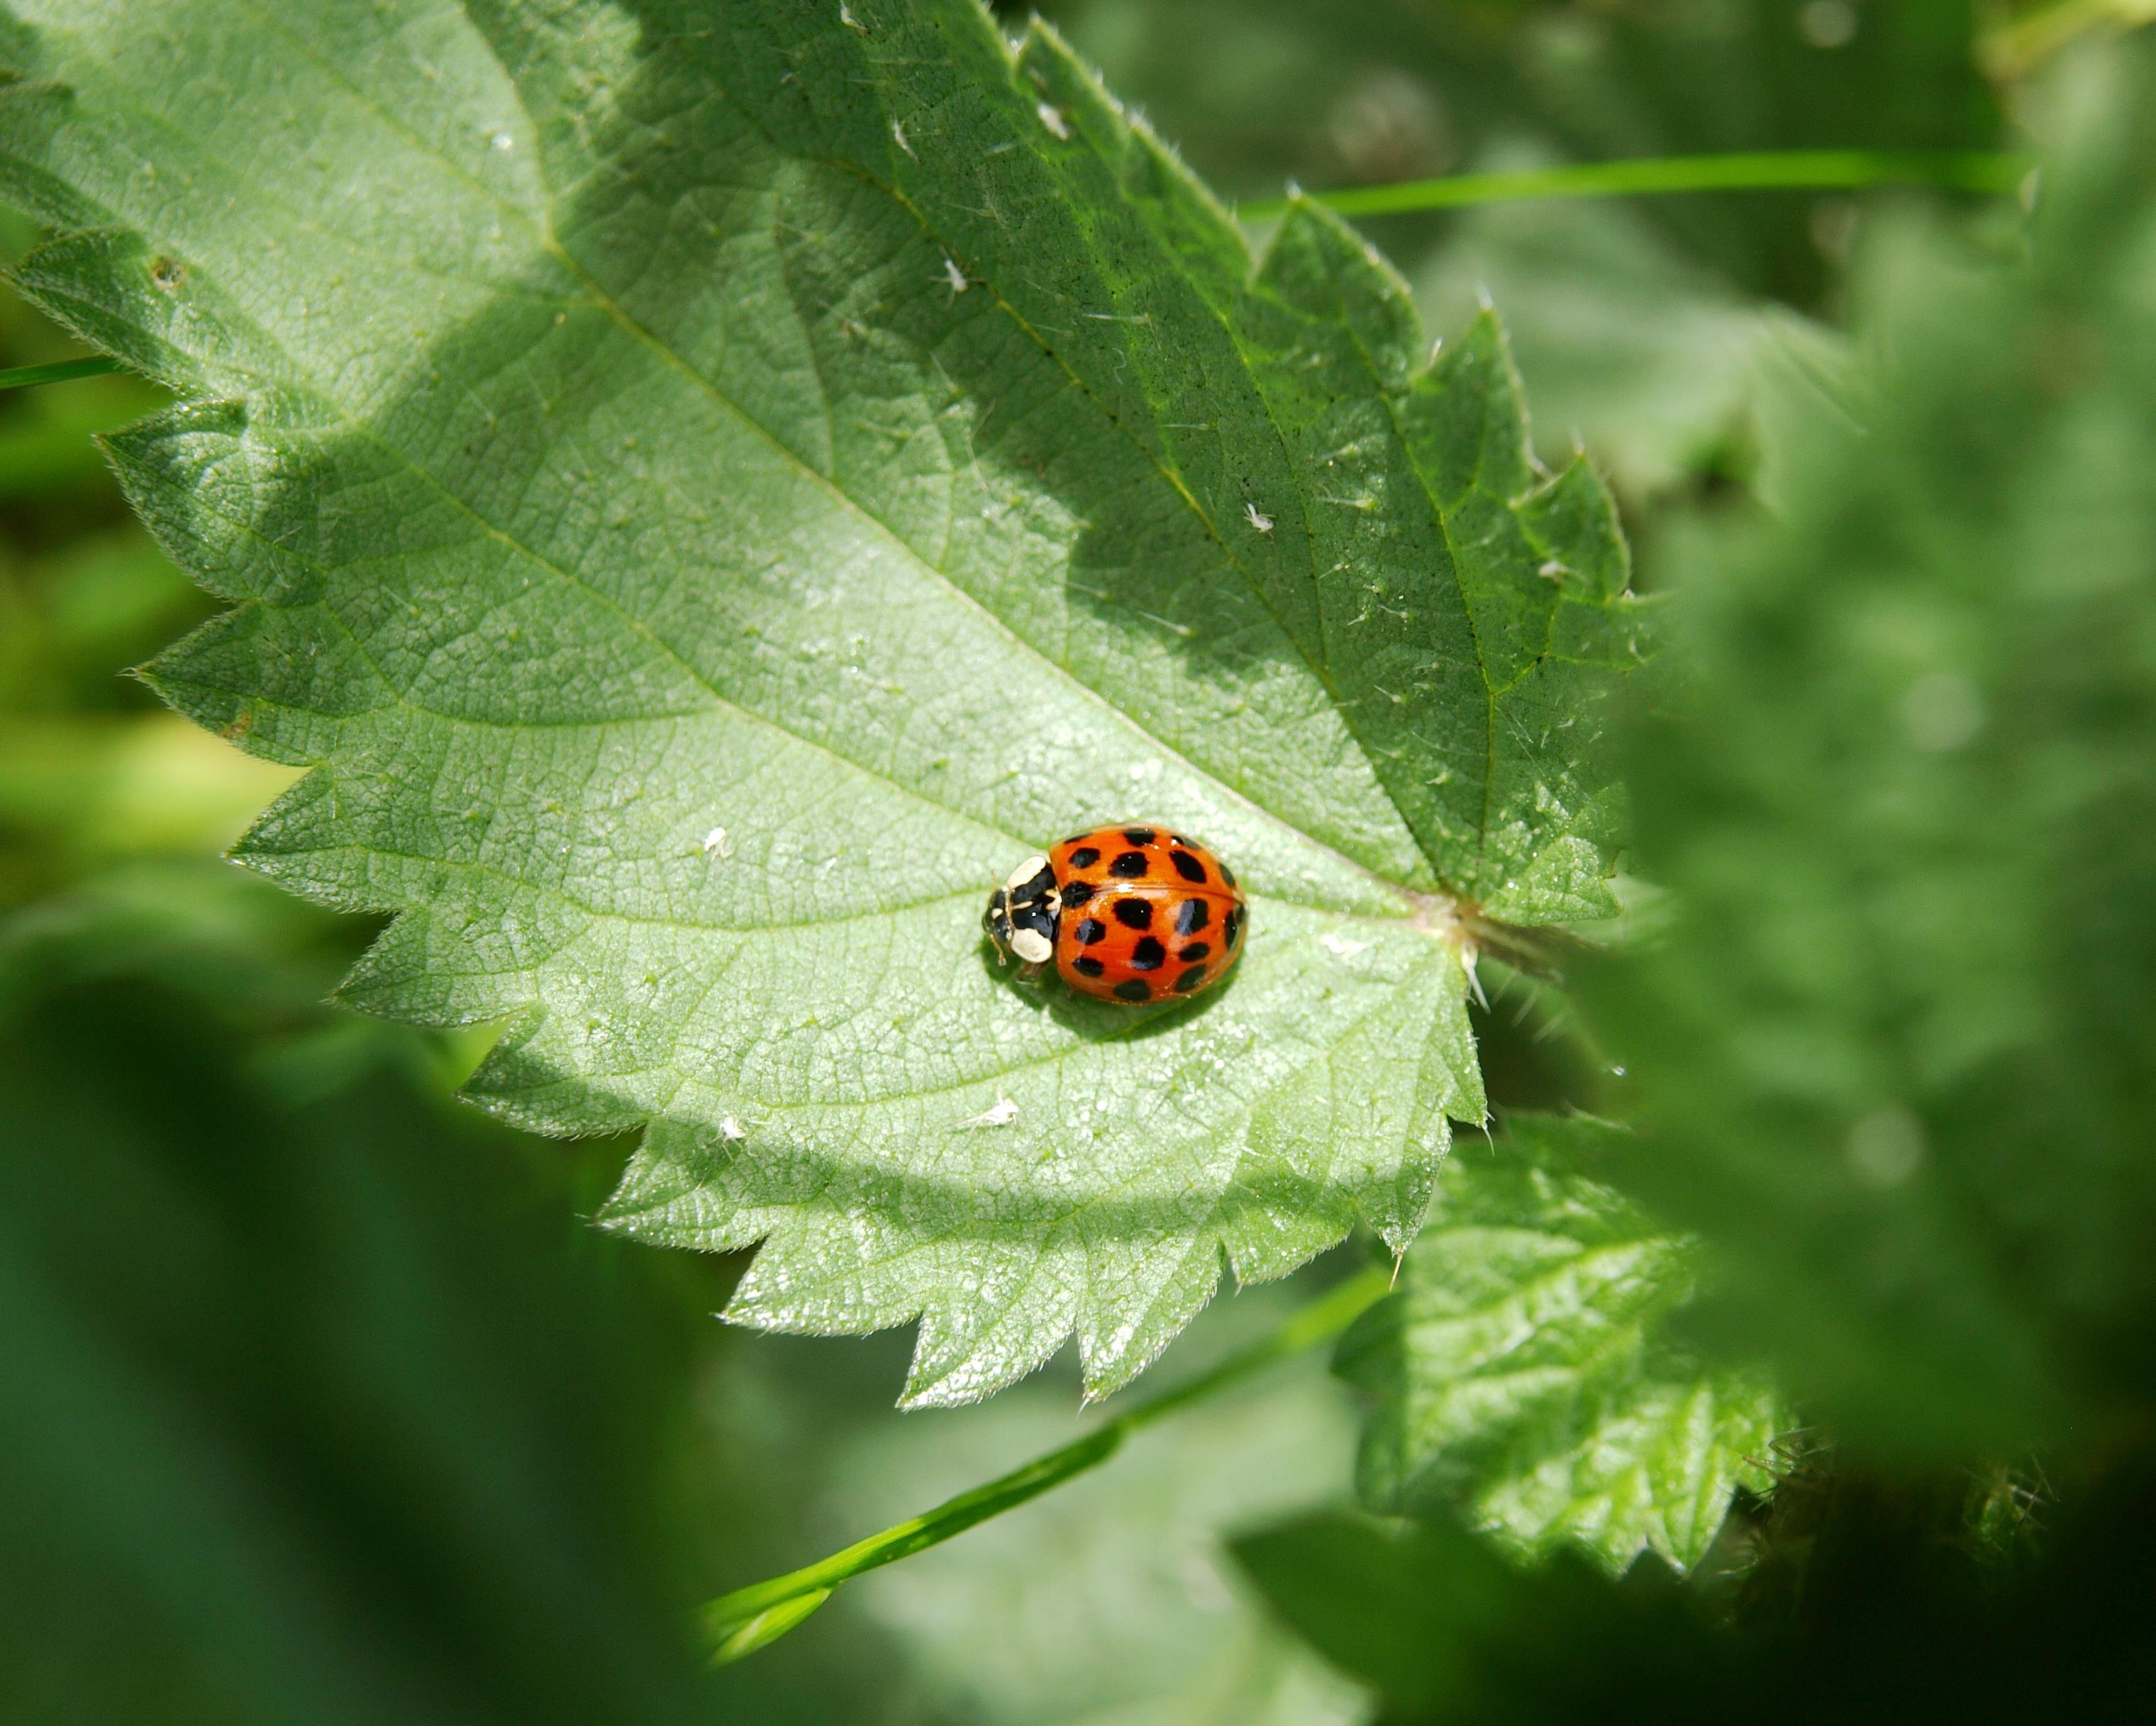
nature, plant, leaf, flower, green, red, insect, ladybug, botany, butterfly, close, flora, fauna, ladybird, invertebrate, close up, beetle, luck, macro photography, lucky charm, leaf beetle, moths and butterflies, 19 point marienk fer